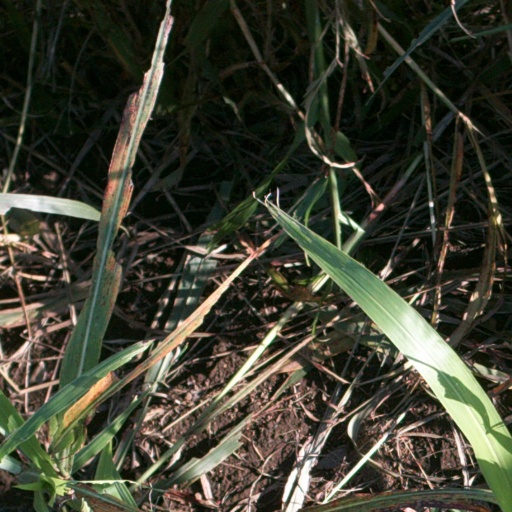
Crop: sorghum